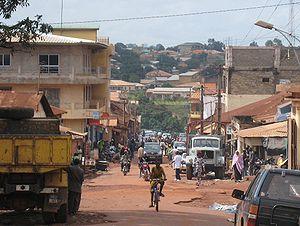
Ville de Labé